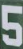
Number: 5